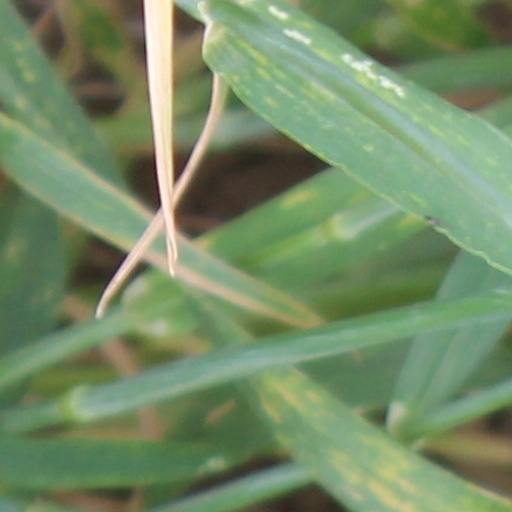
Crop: wheat